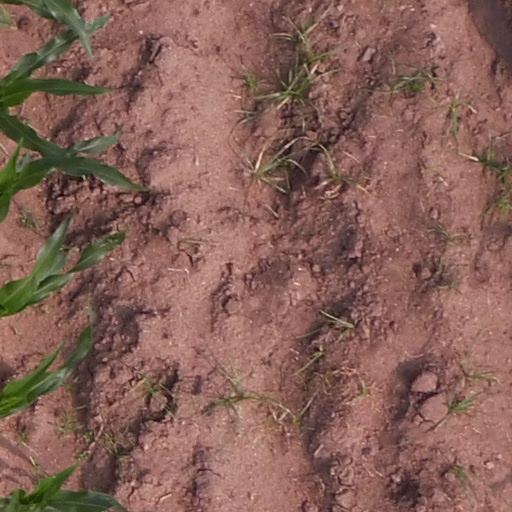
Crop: maize; corn